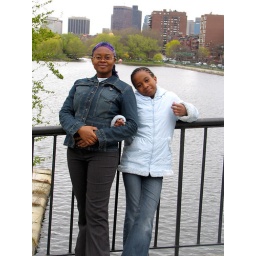
A bridge over calm water